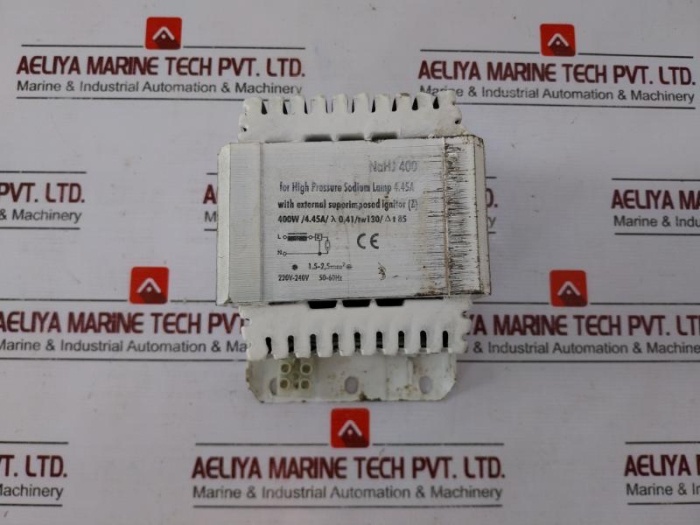
Nahj 400 High Pressure Sodium Lamp Ballast 220V-240V, 1.5-2.5 Mm2, 50-60Hz
Nahj 400 High Pressure Sodium Lamp Ballast 220V-240V, 1.5-2.5 Mm2, 50-60Hz Nahj 400 For High Pressure Sodium Lamp 4.45A With External Superimposed Ignitor (Z) 400W/4.45A/ λ 0,41/Tw 130/ΔT 85 1,5-2,5 Mm2 220V-240V 50-60Hz Weight: 3.960 Kg
Brand: Nahj
Category: Hardware > Power & Electrical Supplies > Ballasts & Starters > Magnetic Ballasts